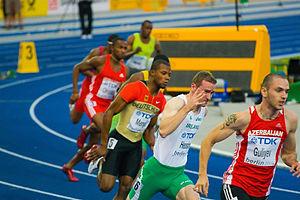
Paul Hession est un athlète irlandais spécialiste du sprint et notamment du 200 mètres.
Le 200 mètres est une épreuve d'athlétisme consistant à parcourir un demi-tour d'une piste d'athlétisme de 400 m. Il est couru au très haut niveau en moins de 20 secondes pour les hommes et 22 secondes pour les femmes. Le record du monde masculin est détenu depuis le 20 août 2009 par le Jamaïcain Usain Bolt avec 19 s 19, tandis que l'Américaine Florence Griffith-Joyner détient depuis 1988 la meilleure performance féminine avec 21 s 34.